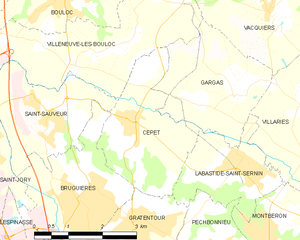
Cépet est une commune française située dans le département de la Haute-Garonne, en région Occitanie.